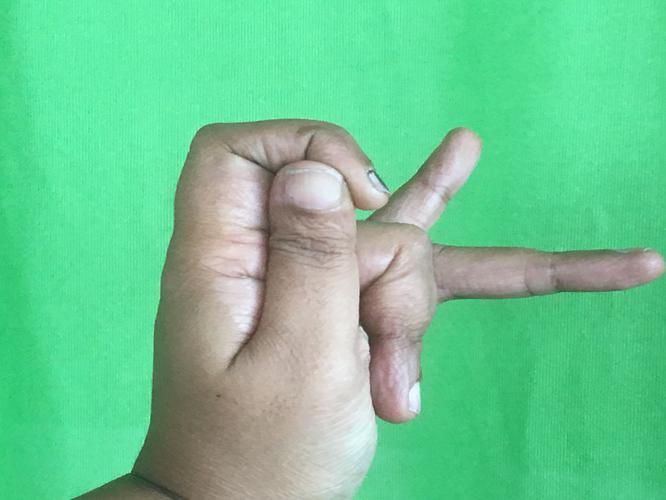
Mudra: Katakamukha_3
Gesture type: single_hand